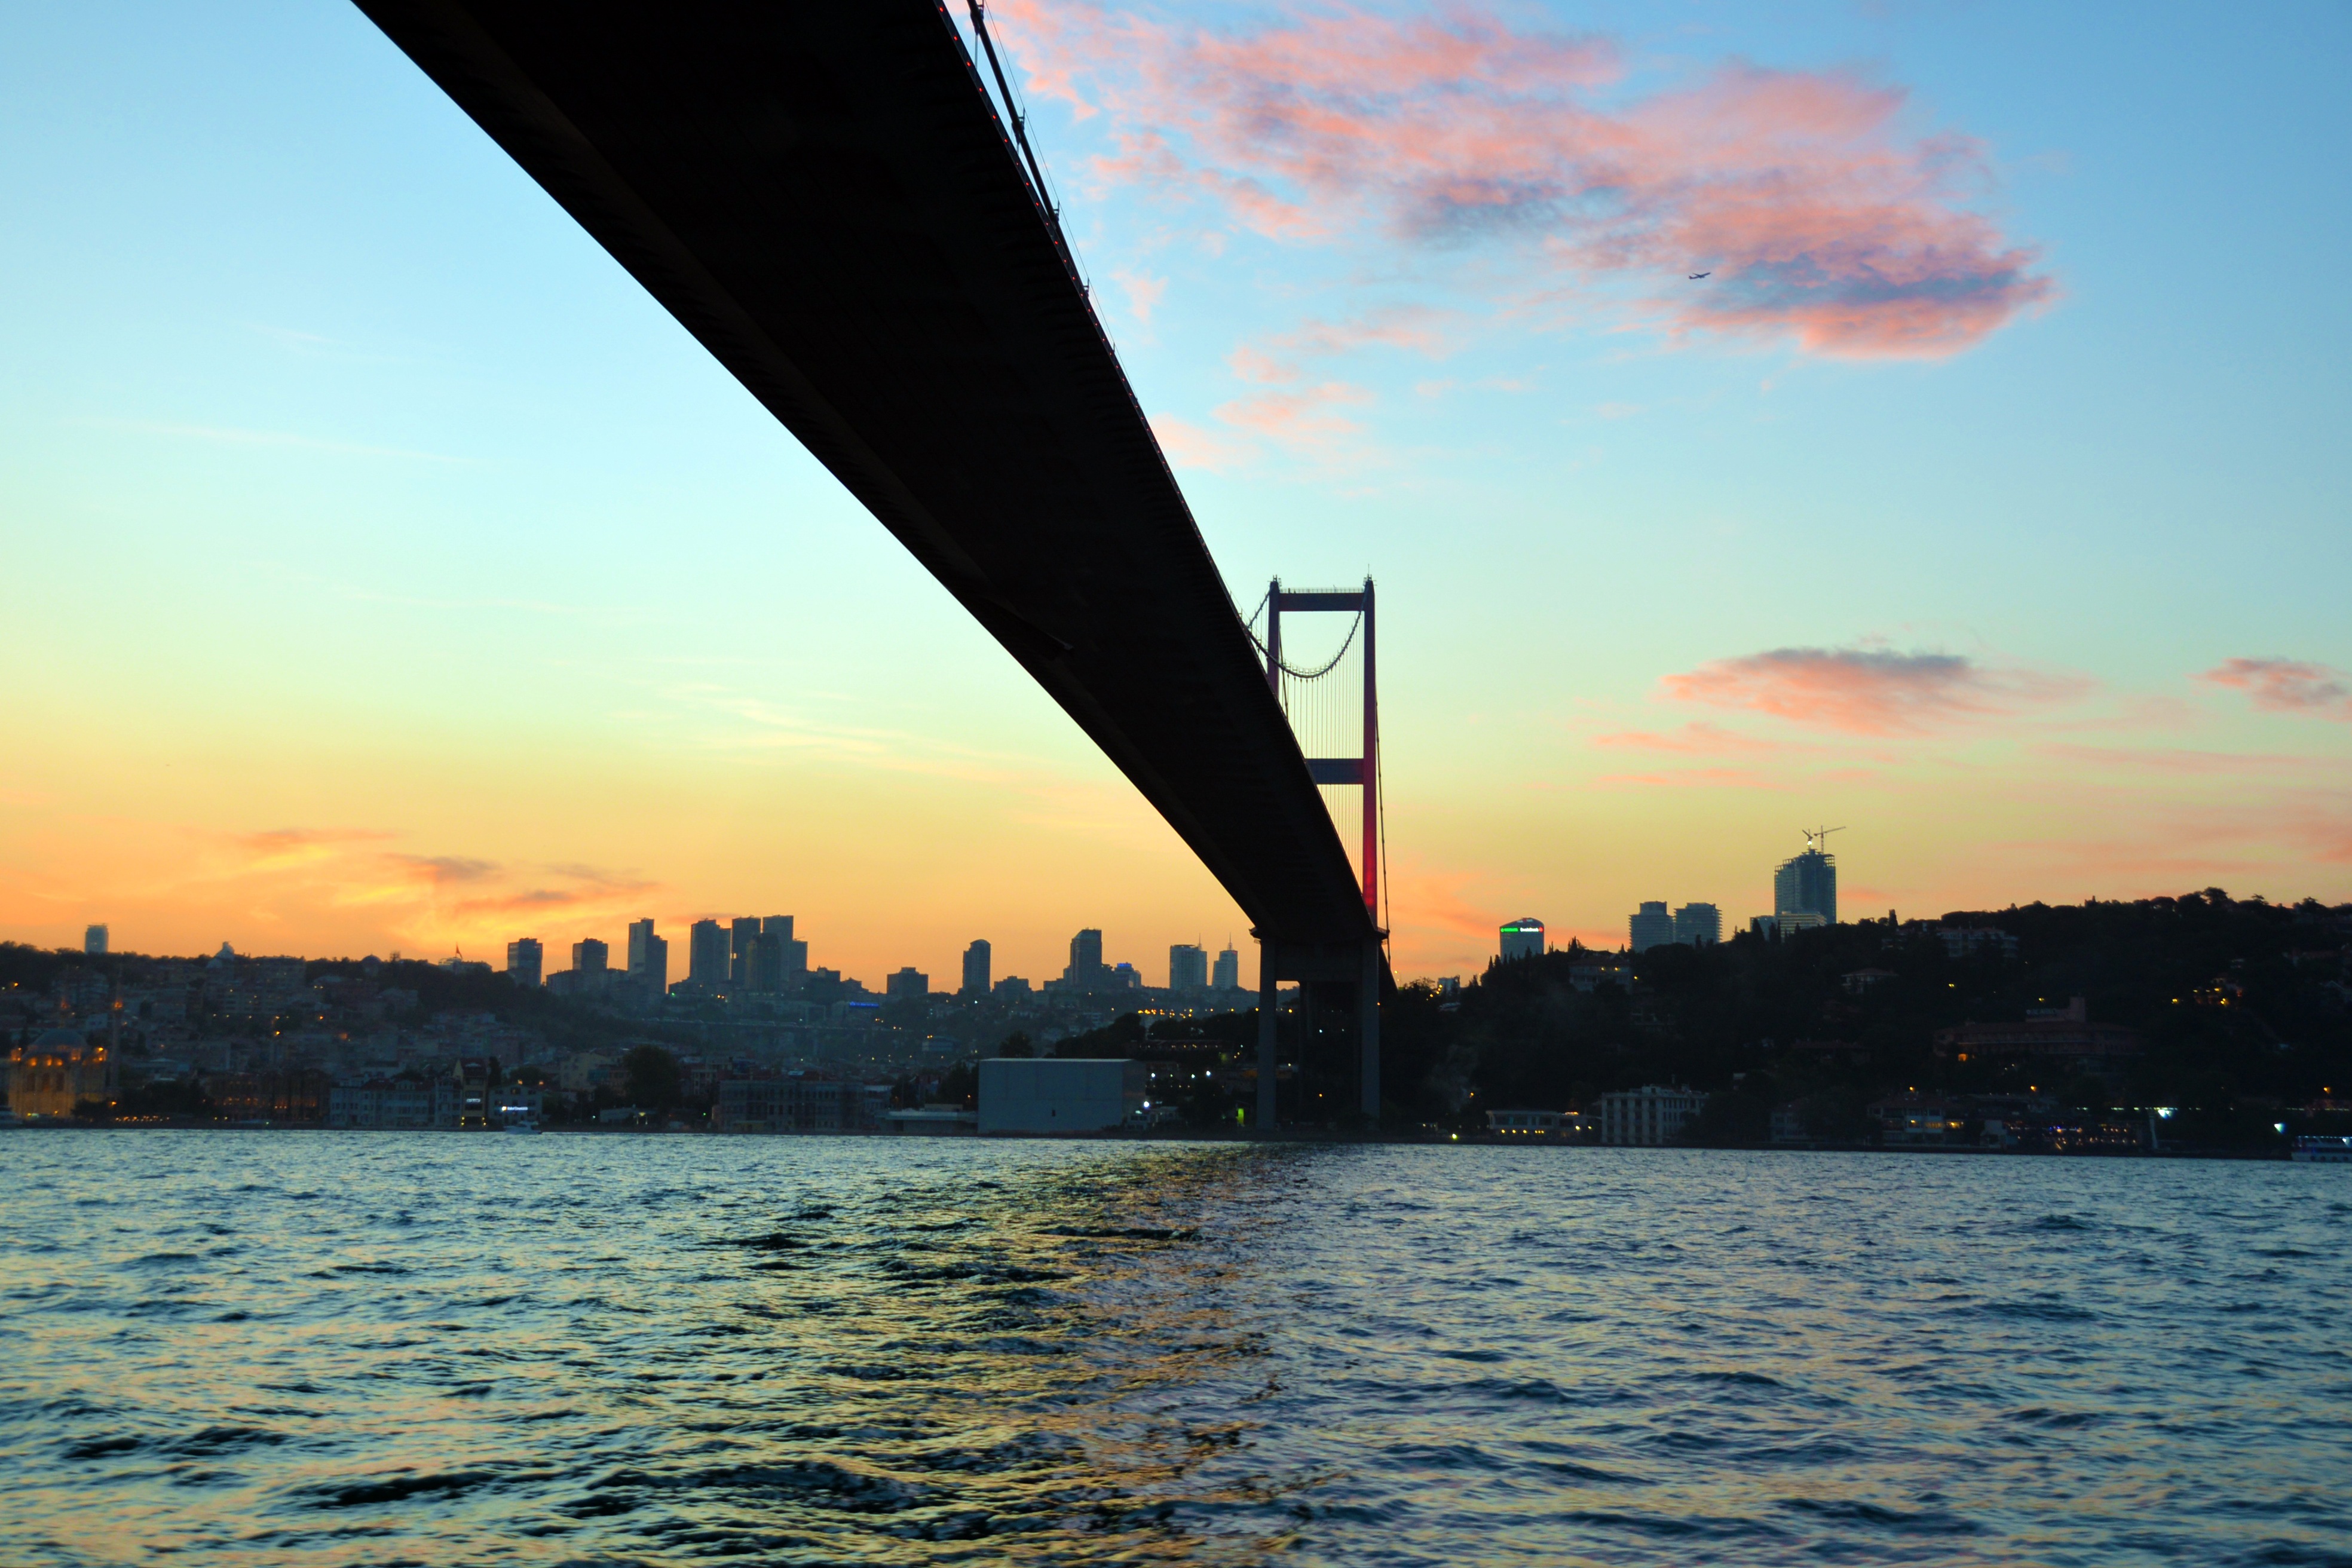
sea, coast, ocean, horizon, cloud, sky, sun, sunrise, sunset, bridge, skyline, sunlight, morning, wave, building, dawn, city, river, cityscape, dusk, europe, evening, reflection, vehicle, bay, tourism, turkey, istanbul, bosphorus, famous, ponte, afterglow, fiume